Vexed

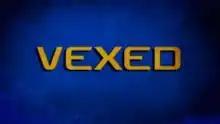
Second series title card

Vexed is a British comedy-drama, police procedural television series for BBC Two that aired in 2010 and 2012.